Vaishali Desai

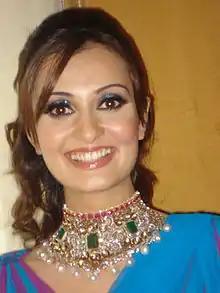
Vaishali at the IIJW,2010 as the Show Stopper for a jewellery Brand.

Vaishali Desai is an Indian actress, model and beauty pageant titleholder. She is the granddaughter of veteran filmmaker Manmohan Desai. She won the title of Femina Miss India International 2005 and represented India at Miss International 2005 pageant held in Tokyo. She started her acting career with in the film "Kal Kissne Dekha".